Vespa

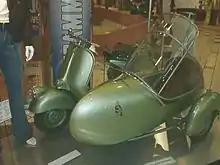
Original Vespa with attached sidecar

Piaggio sold some 2,500 Vespas in 1947, over 10,000 in 1948, 20,000 in 1949, and over 60,000 in 1950.